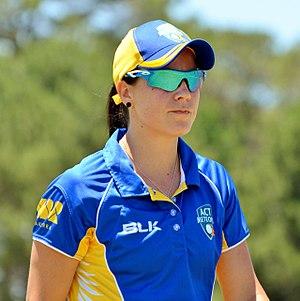
Marizanne Kapp, née le 4 janvier 1990, est une cricketeuse internationale qui joue en équipe nationale pour l'Afrique du Sud depuis 2009. Elle épouse en 2018 sa coéquipière et capitaine de sélection nationale, Dane van Niekerk.